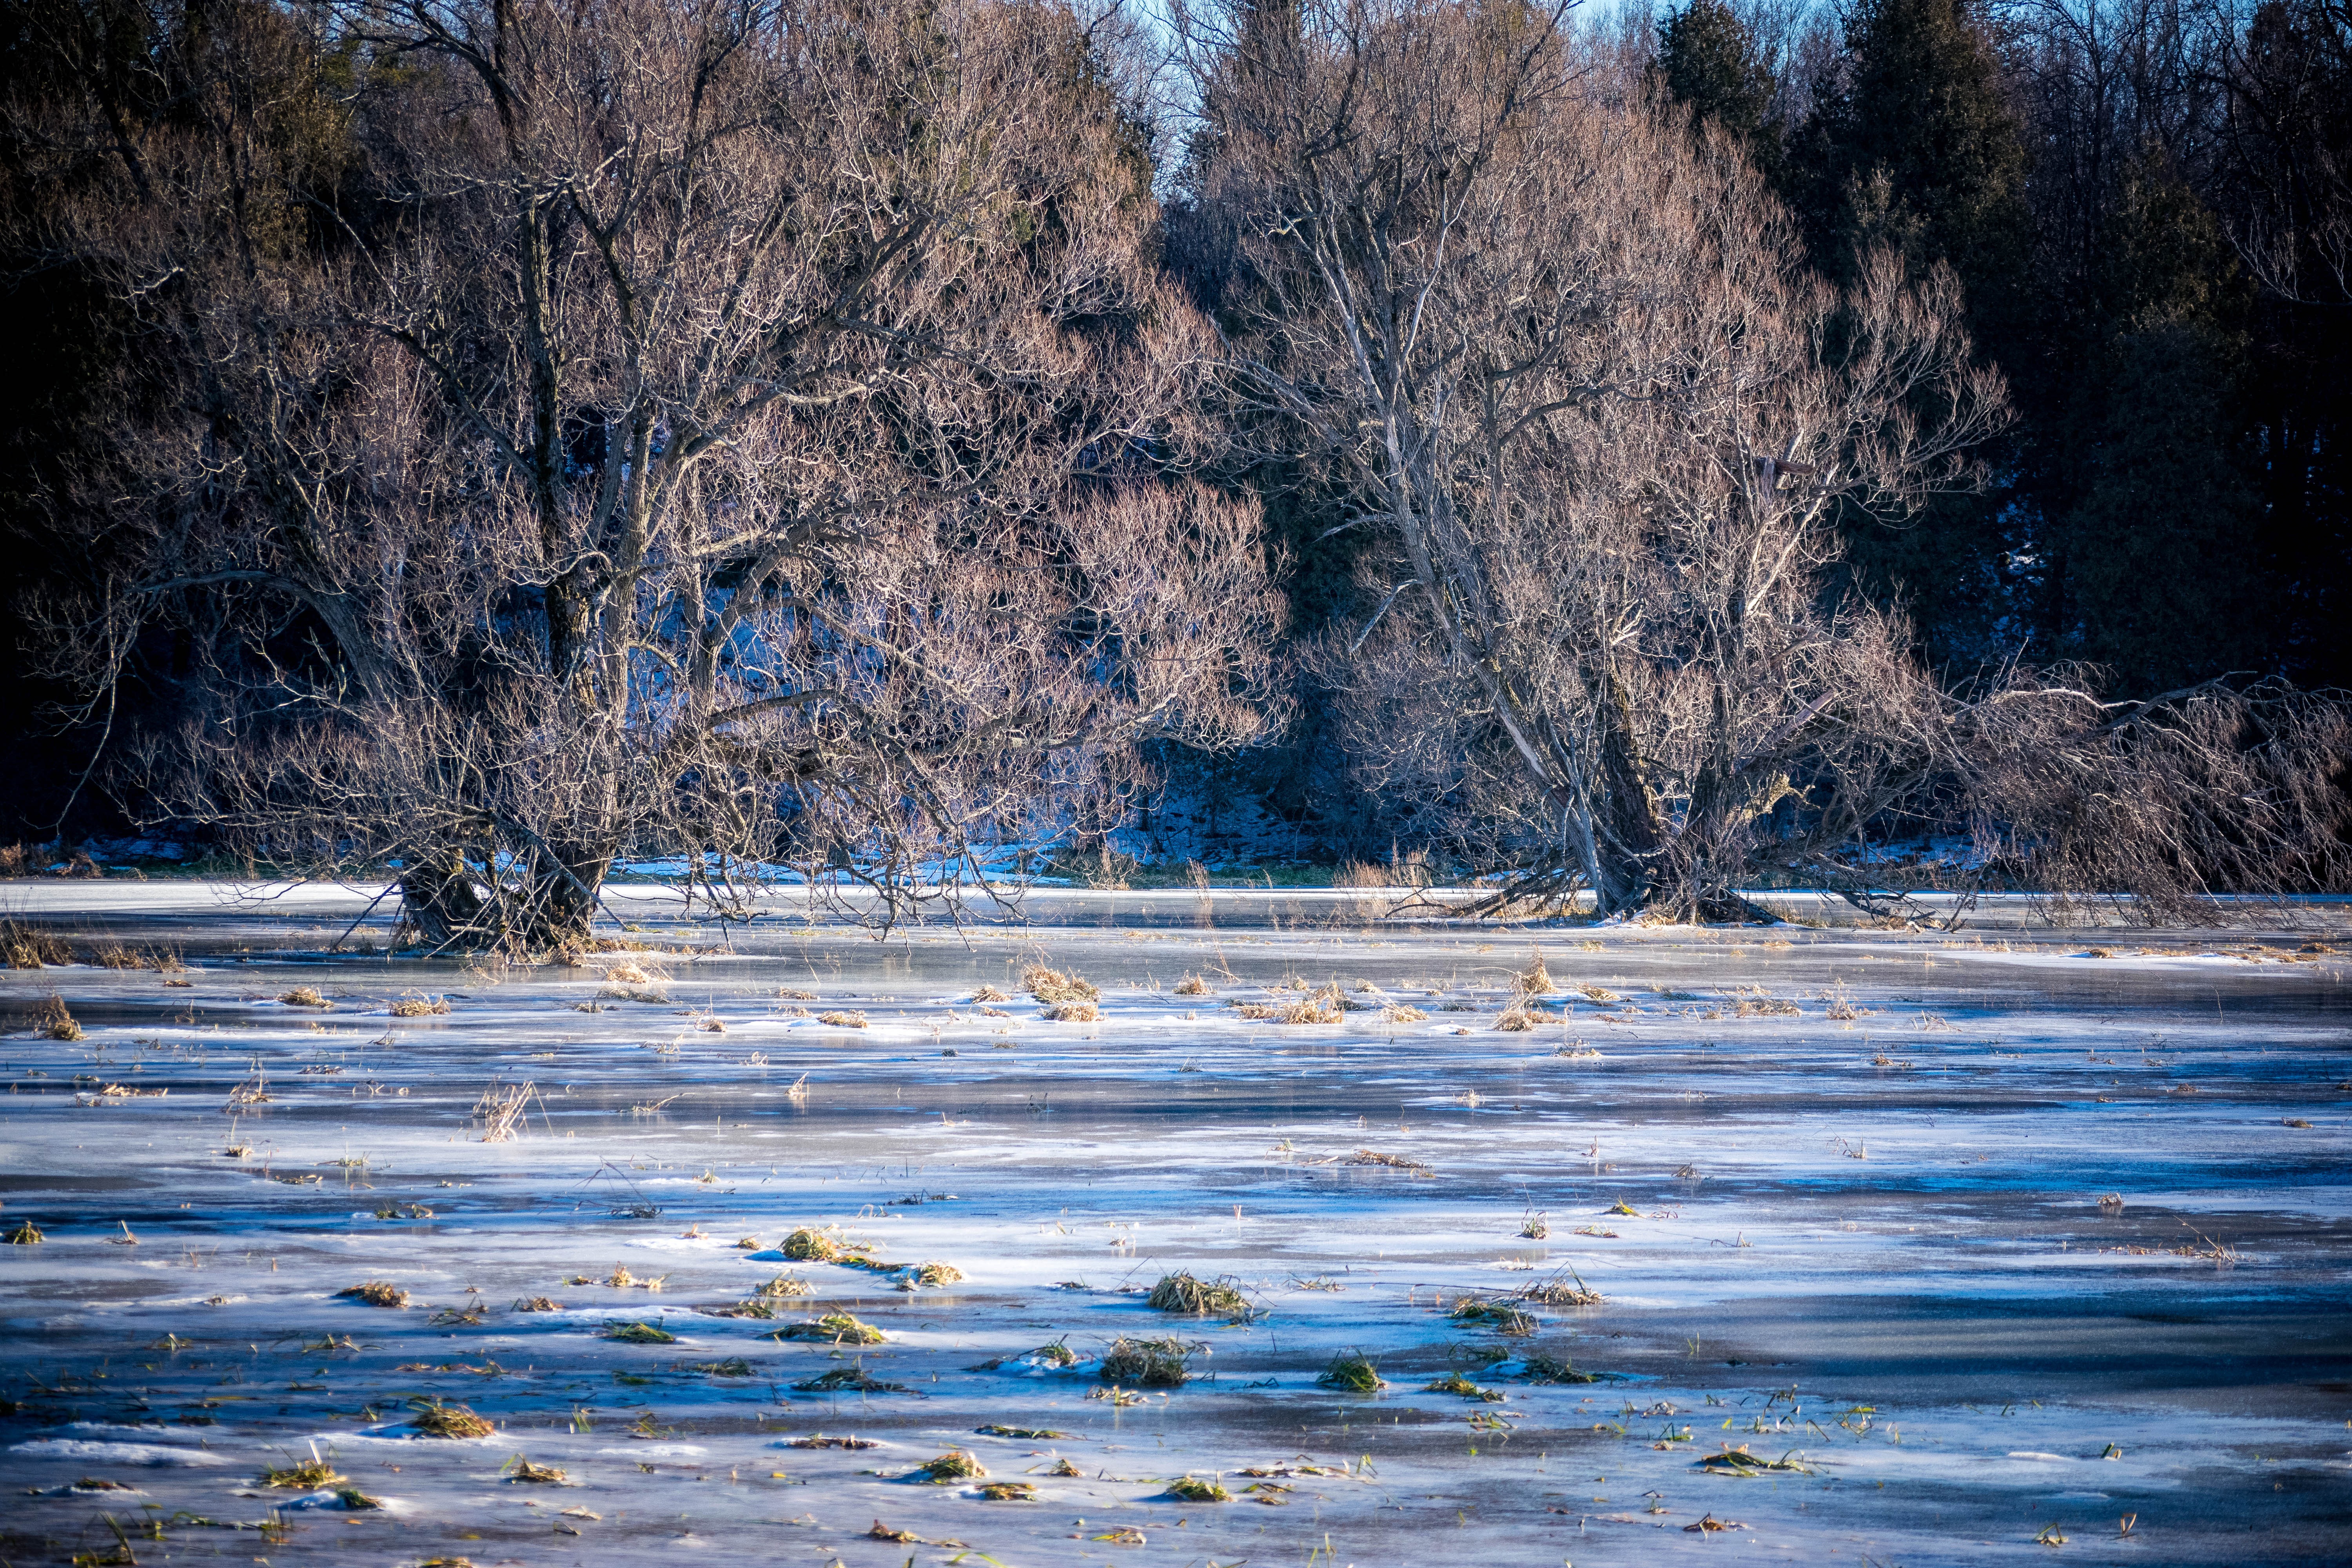
nature, river, water, winter, body of water, wilderness, reflection, tree, snow, season, shore, ice, lake, stream, rapid, landscape, frost, wetland